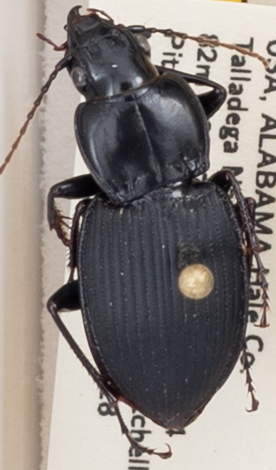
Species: Cyclotrachelus convivus
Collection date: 2021-09-28
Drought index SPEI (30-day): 0.784
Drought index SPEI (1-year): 1.28
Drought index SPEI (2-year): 2.09